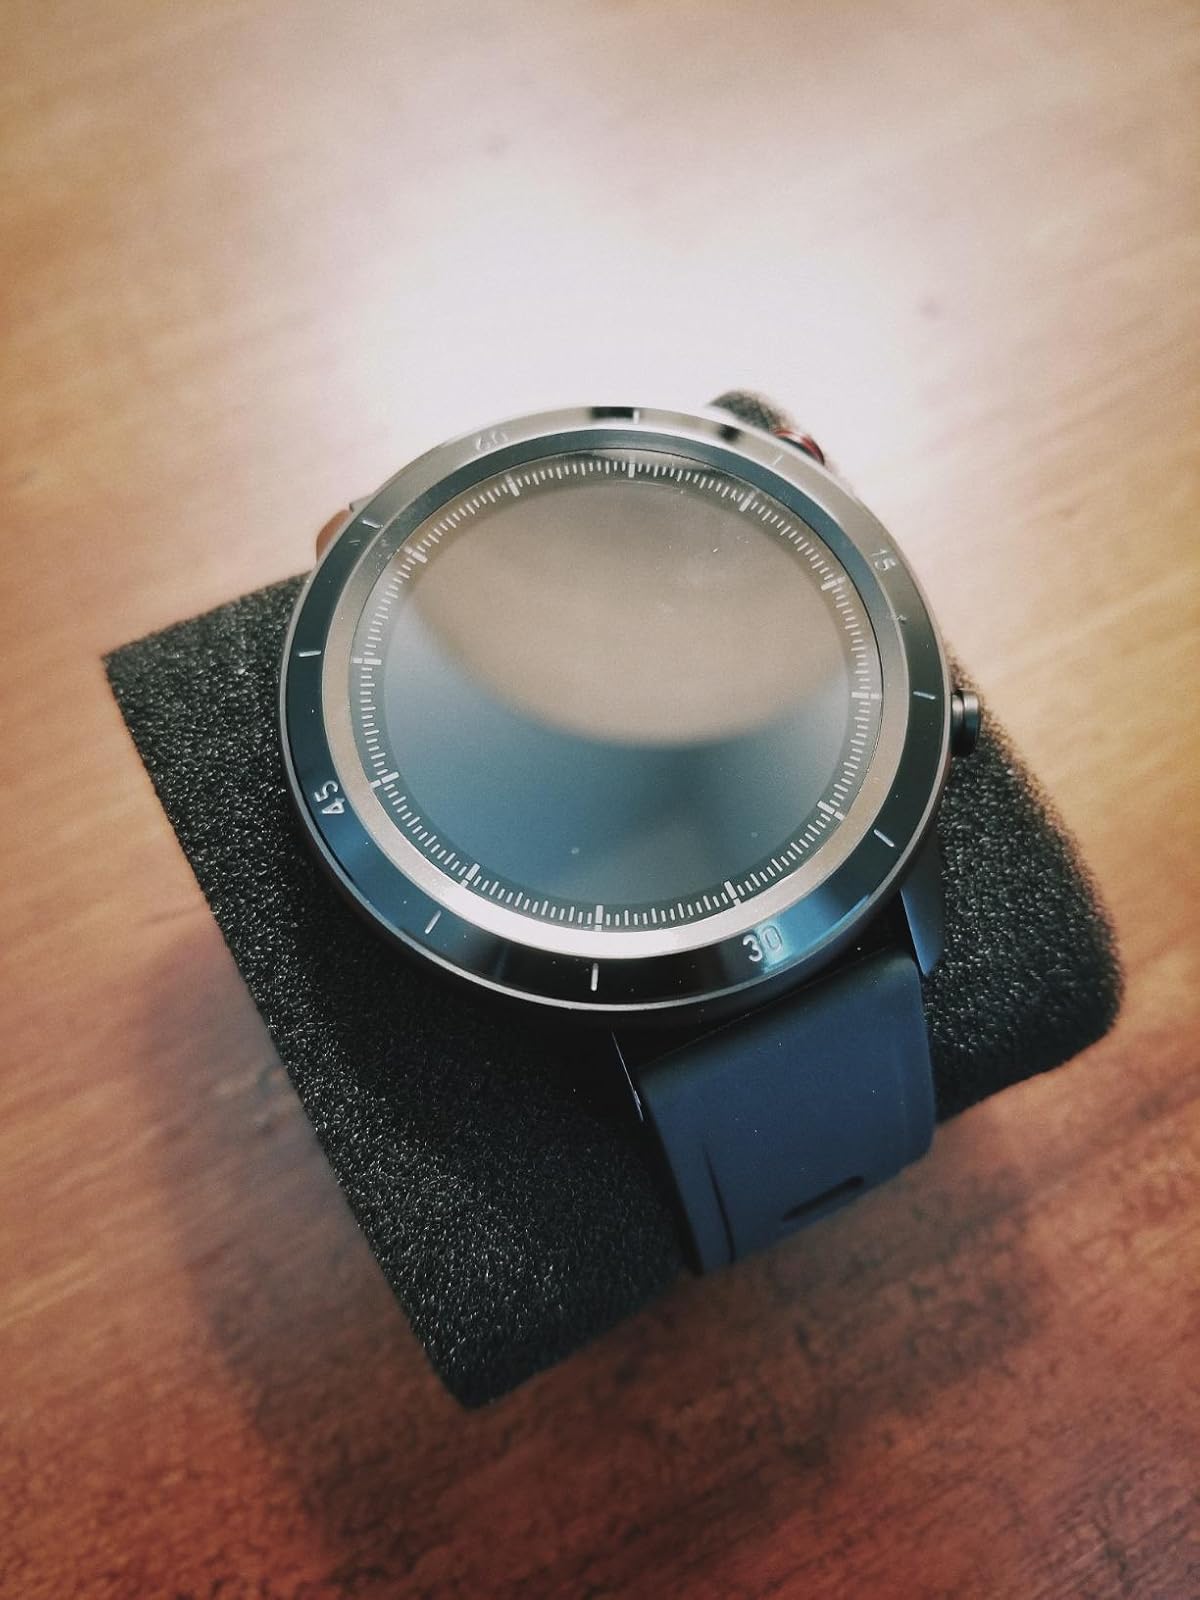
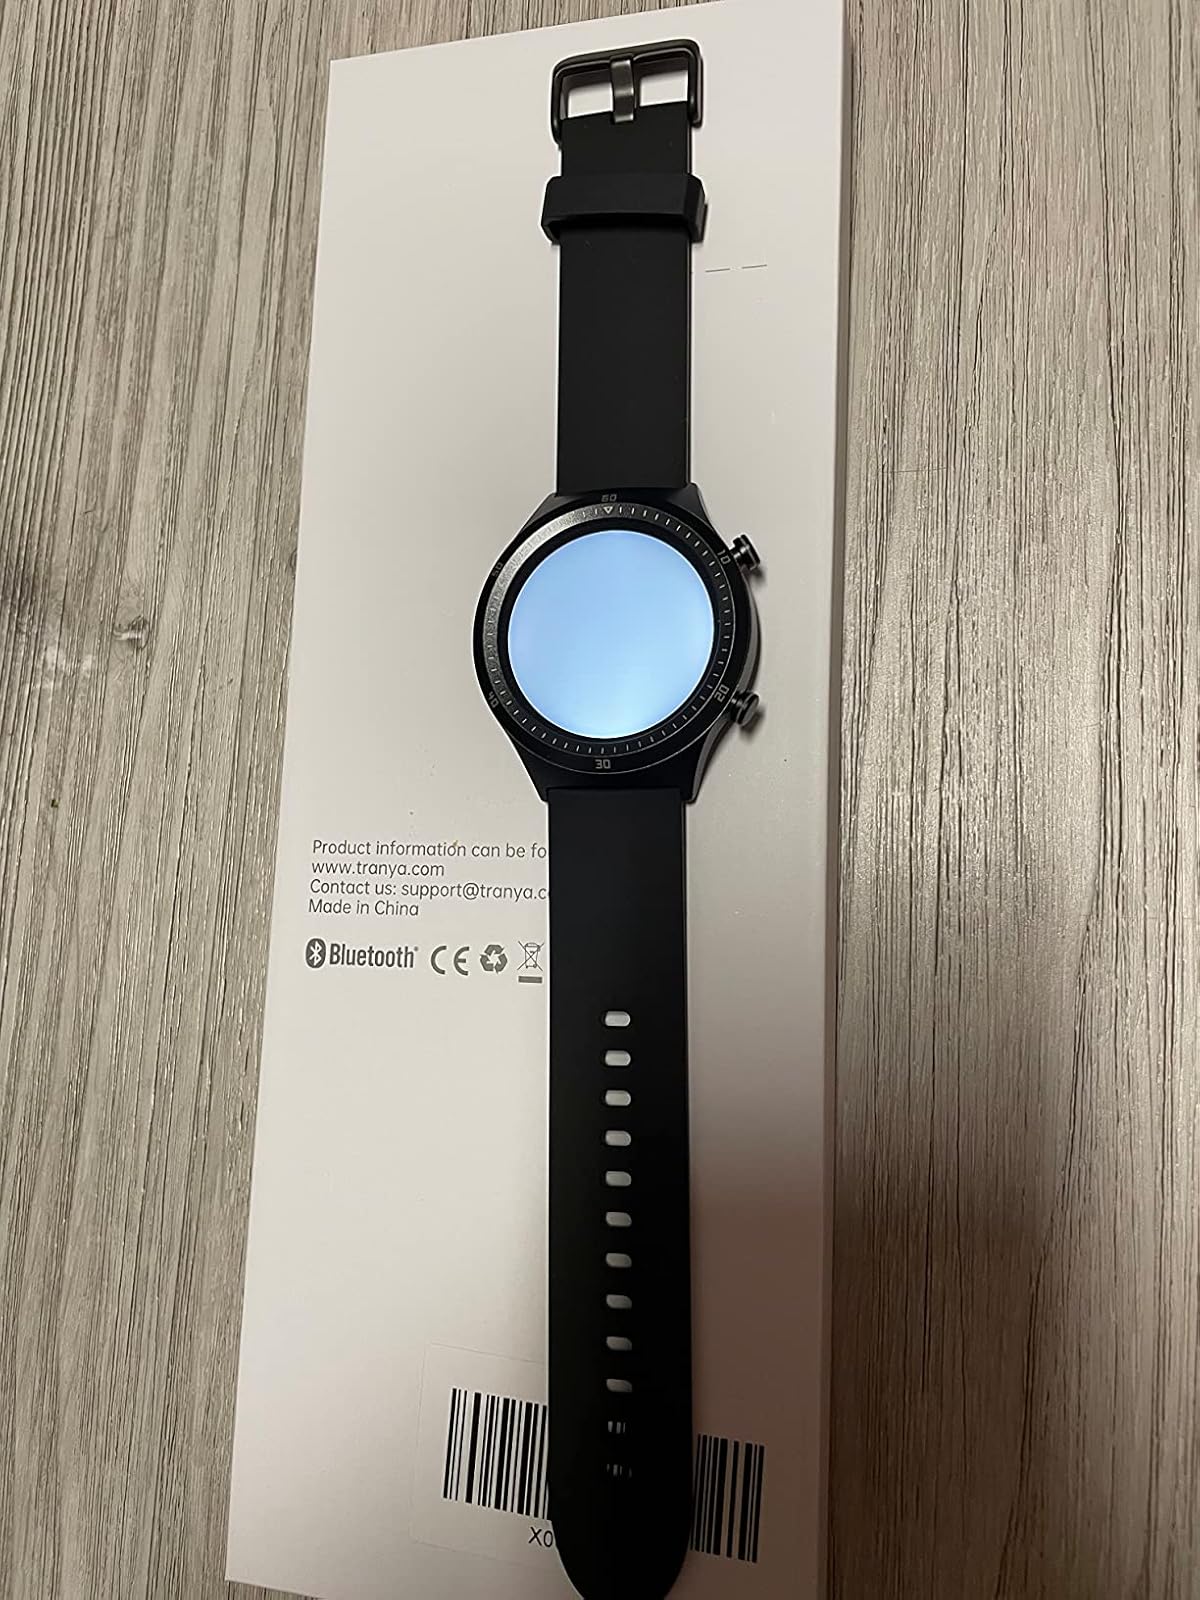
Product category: smartwatch
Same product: no